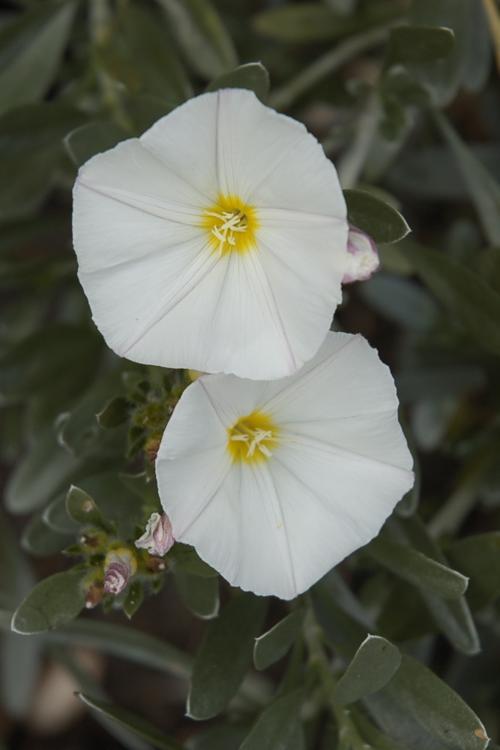
Label: silverbush